Alchi Monastery

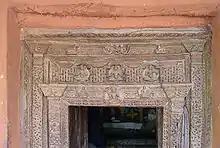
Entrance door portal of Manjushri temple

The monastery complex has three major shrines: the Dukhang (Assembly hall), the Sumtsek and the Temple of Manjushri, all dating from between the early 12th and early 13th centuries. Chortens are also an important part of the complex. In addition, the Alchi complex has two other important temples, the Translator's temple called the 'Lotsawa Lakhang' and a new temple called the 'Lakhang Soma'. This collection of four small shrines in the Alchi village has been described by "The Hindu":